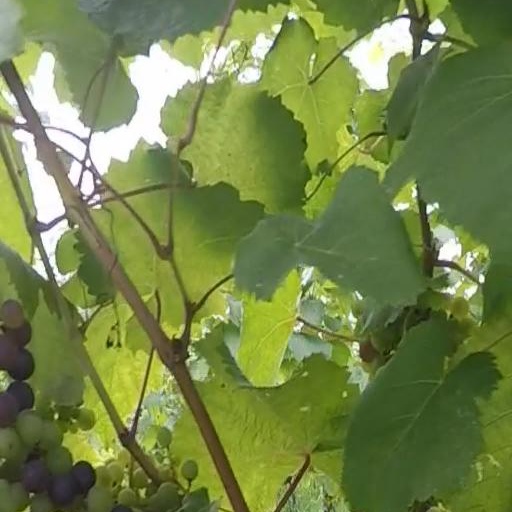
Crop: grape